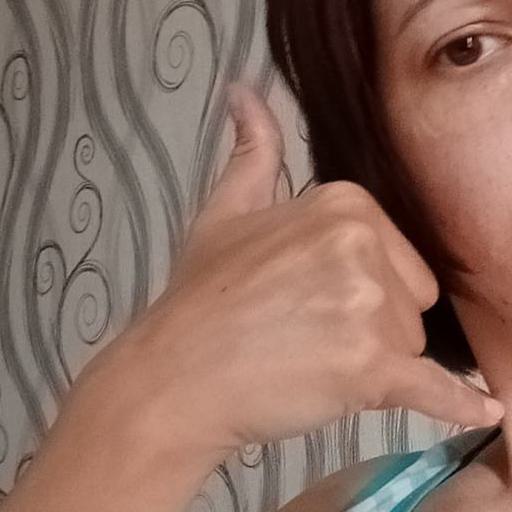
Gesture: call